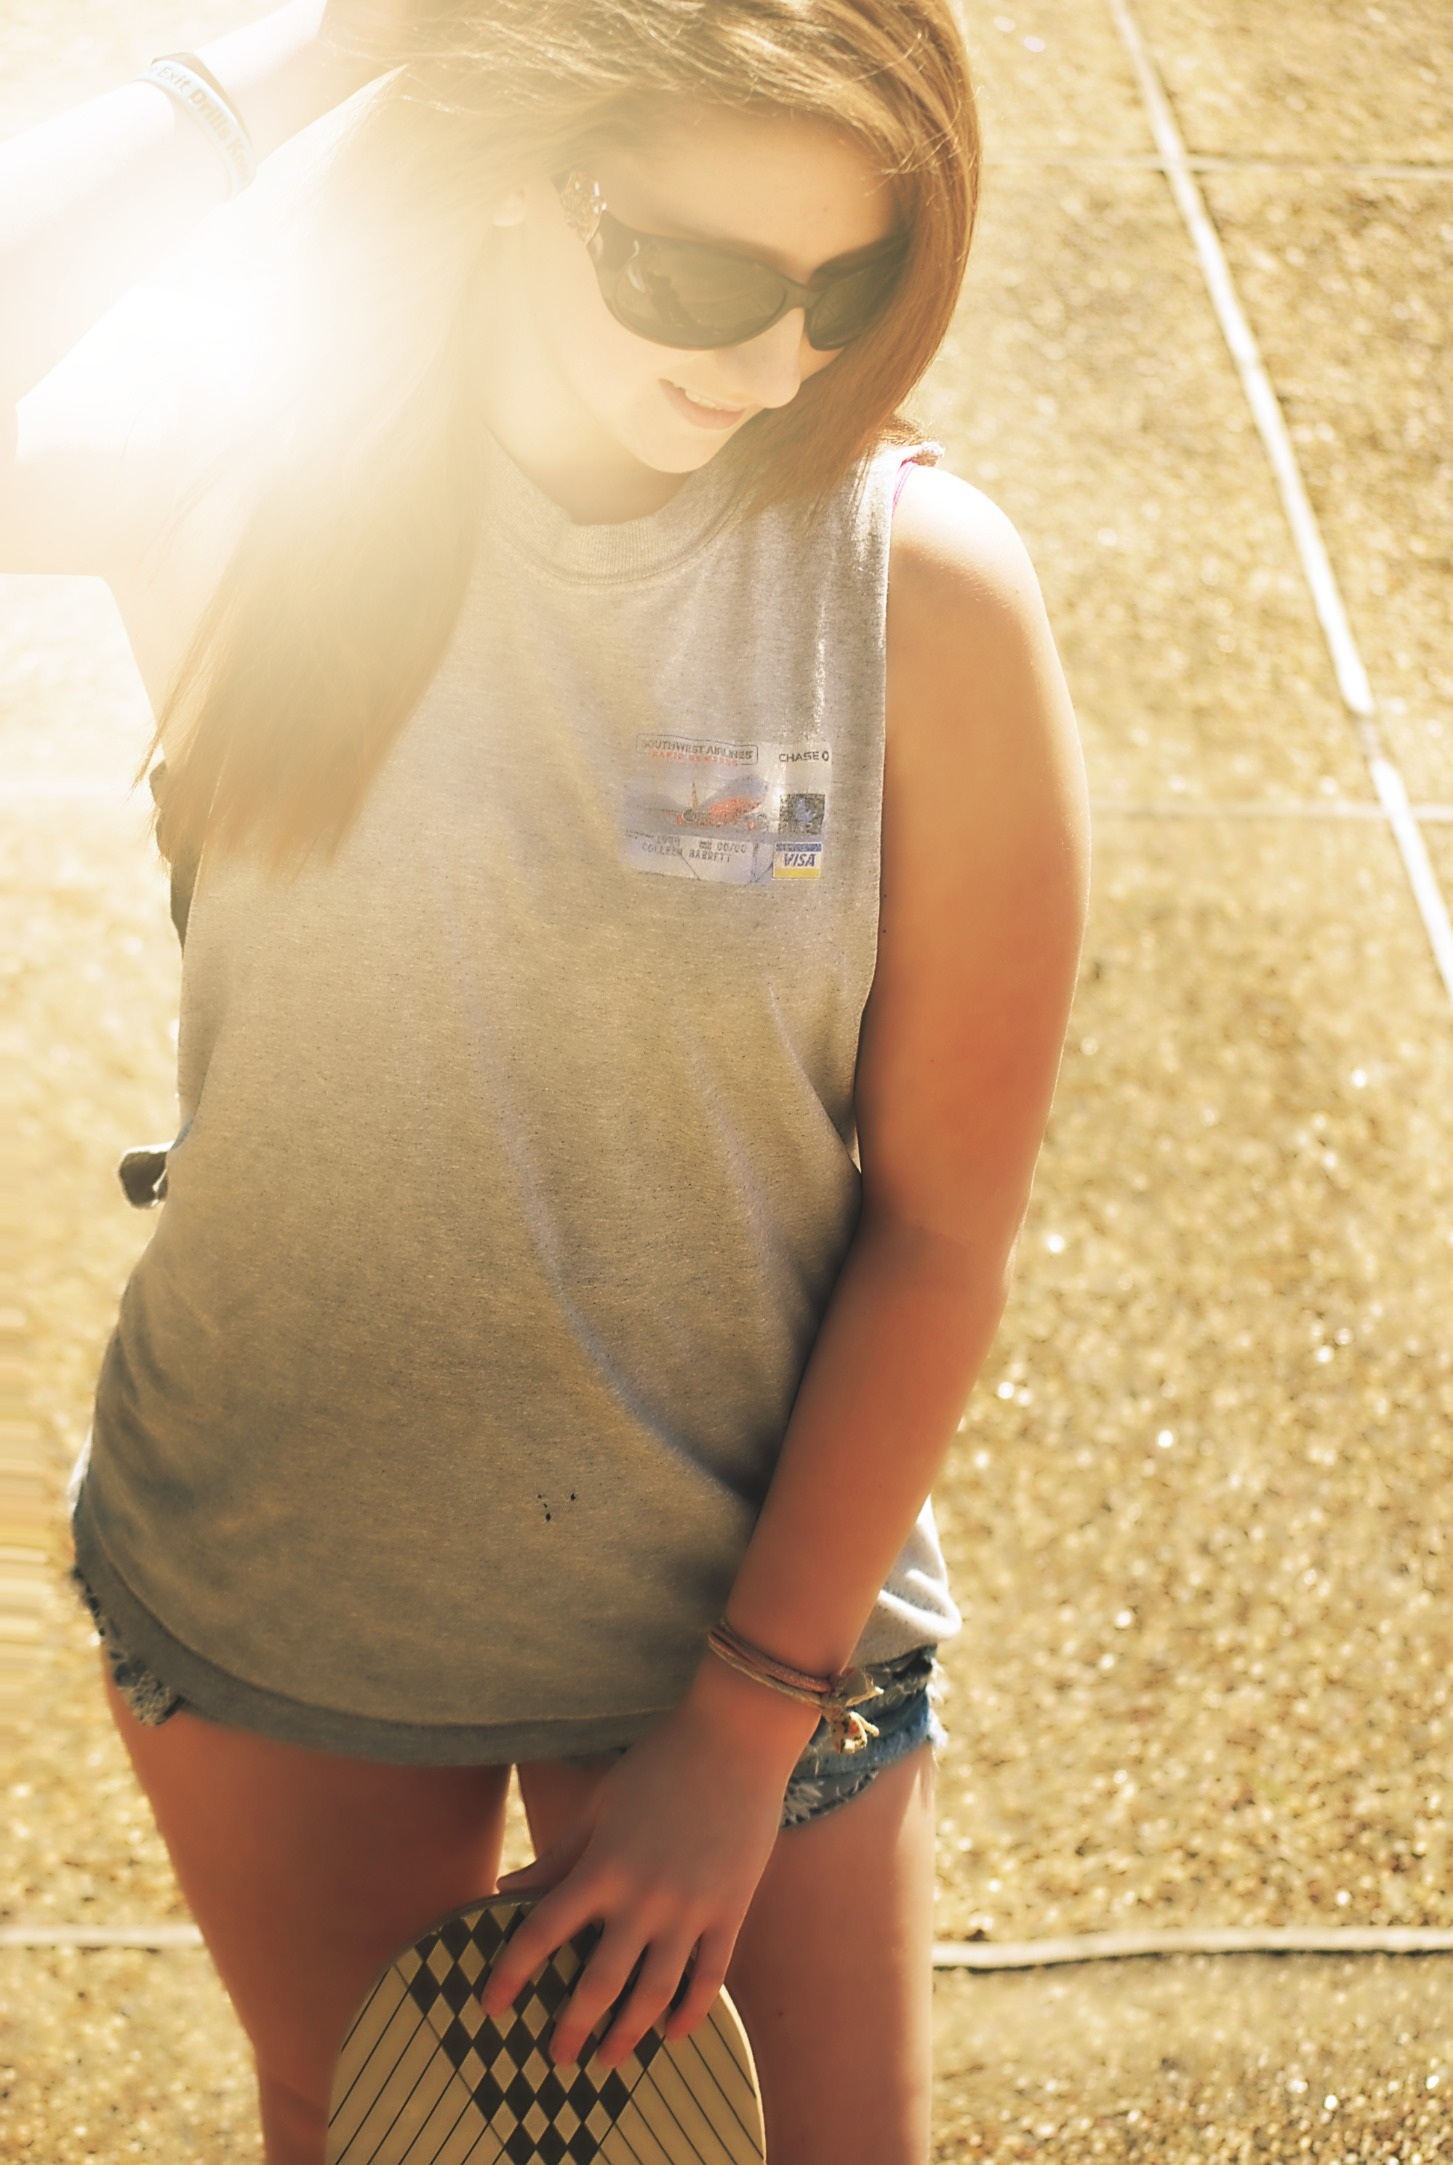
hand, outdoor, person, board, girl, sun, woman, hair, white, sport, street, photography, skateboard, skate, cute, urban, summer, female, leg, portrait, model, young, spring, youth, fashion, clothing, lady, lifestyle, leisure, holding, hairstyle, teenager, skateboarder, human body, fun, one, dress, happy, cool, eye, photograph, skin, beauty, skater, style, blond, organ, teen, casual, active, stylish, trendy, photo shoot, sense, art model